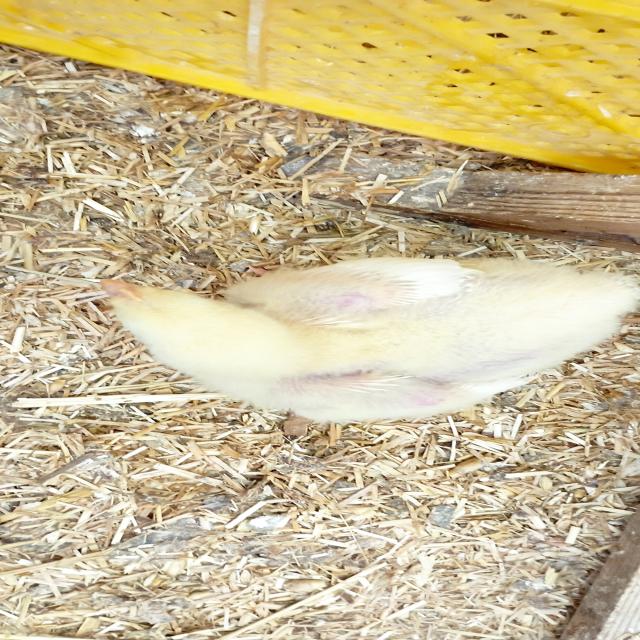
Weight: 358 g